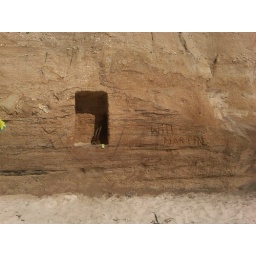
carved shelf in beach rocks